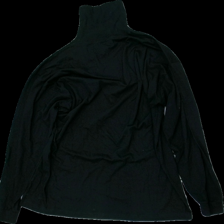
View: front
Type: Sweater
Category: Men
Brand: Murrey
Colors: Black
Material: 100% cotton
Cut: Regular, Turtle neck
Size: XL
Season: All
Stains: Minor
Damage: Stains
Damage location: bottom center
Price range: <50
Recommended usage: Export
Comment: Washed out